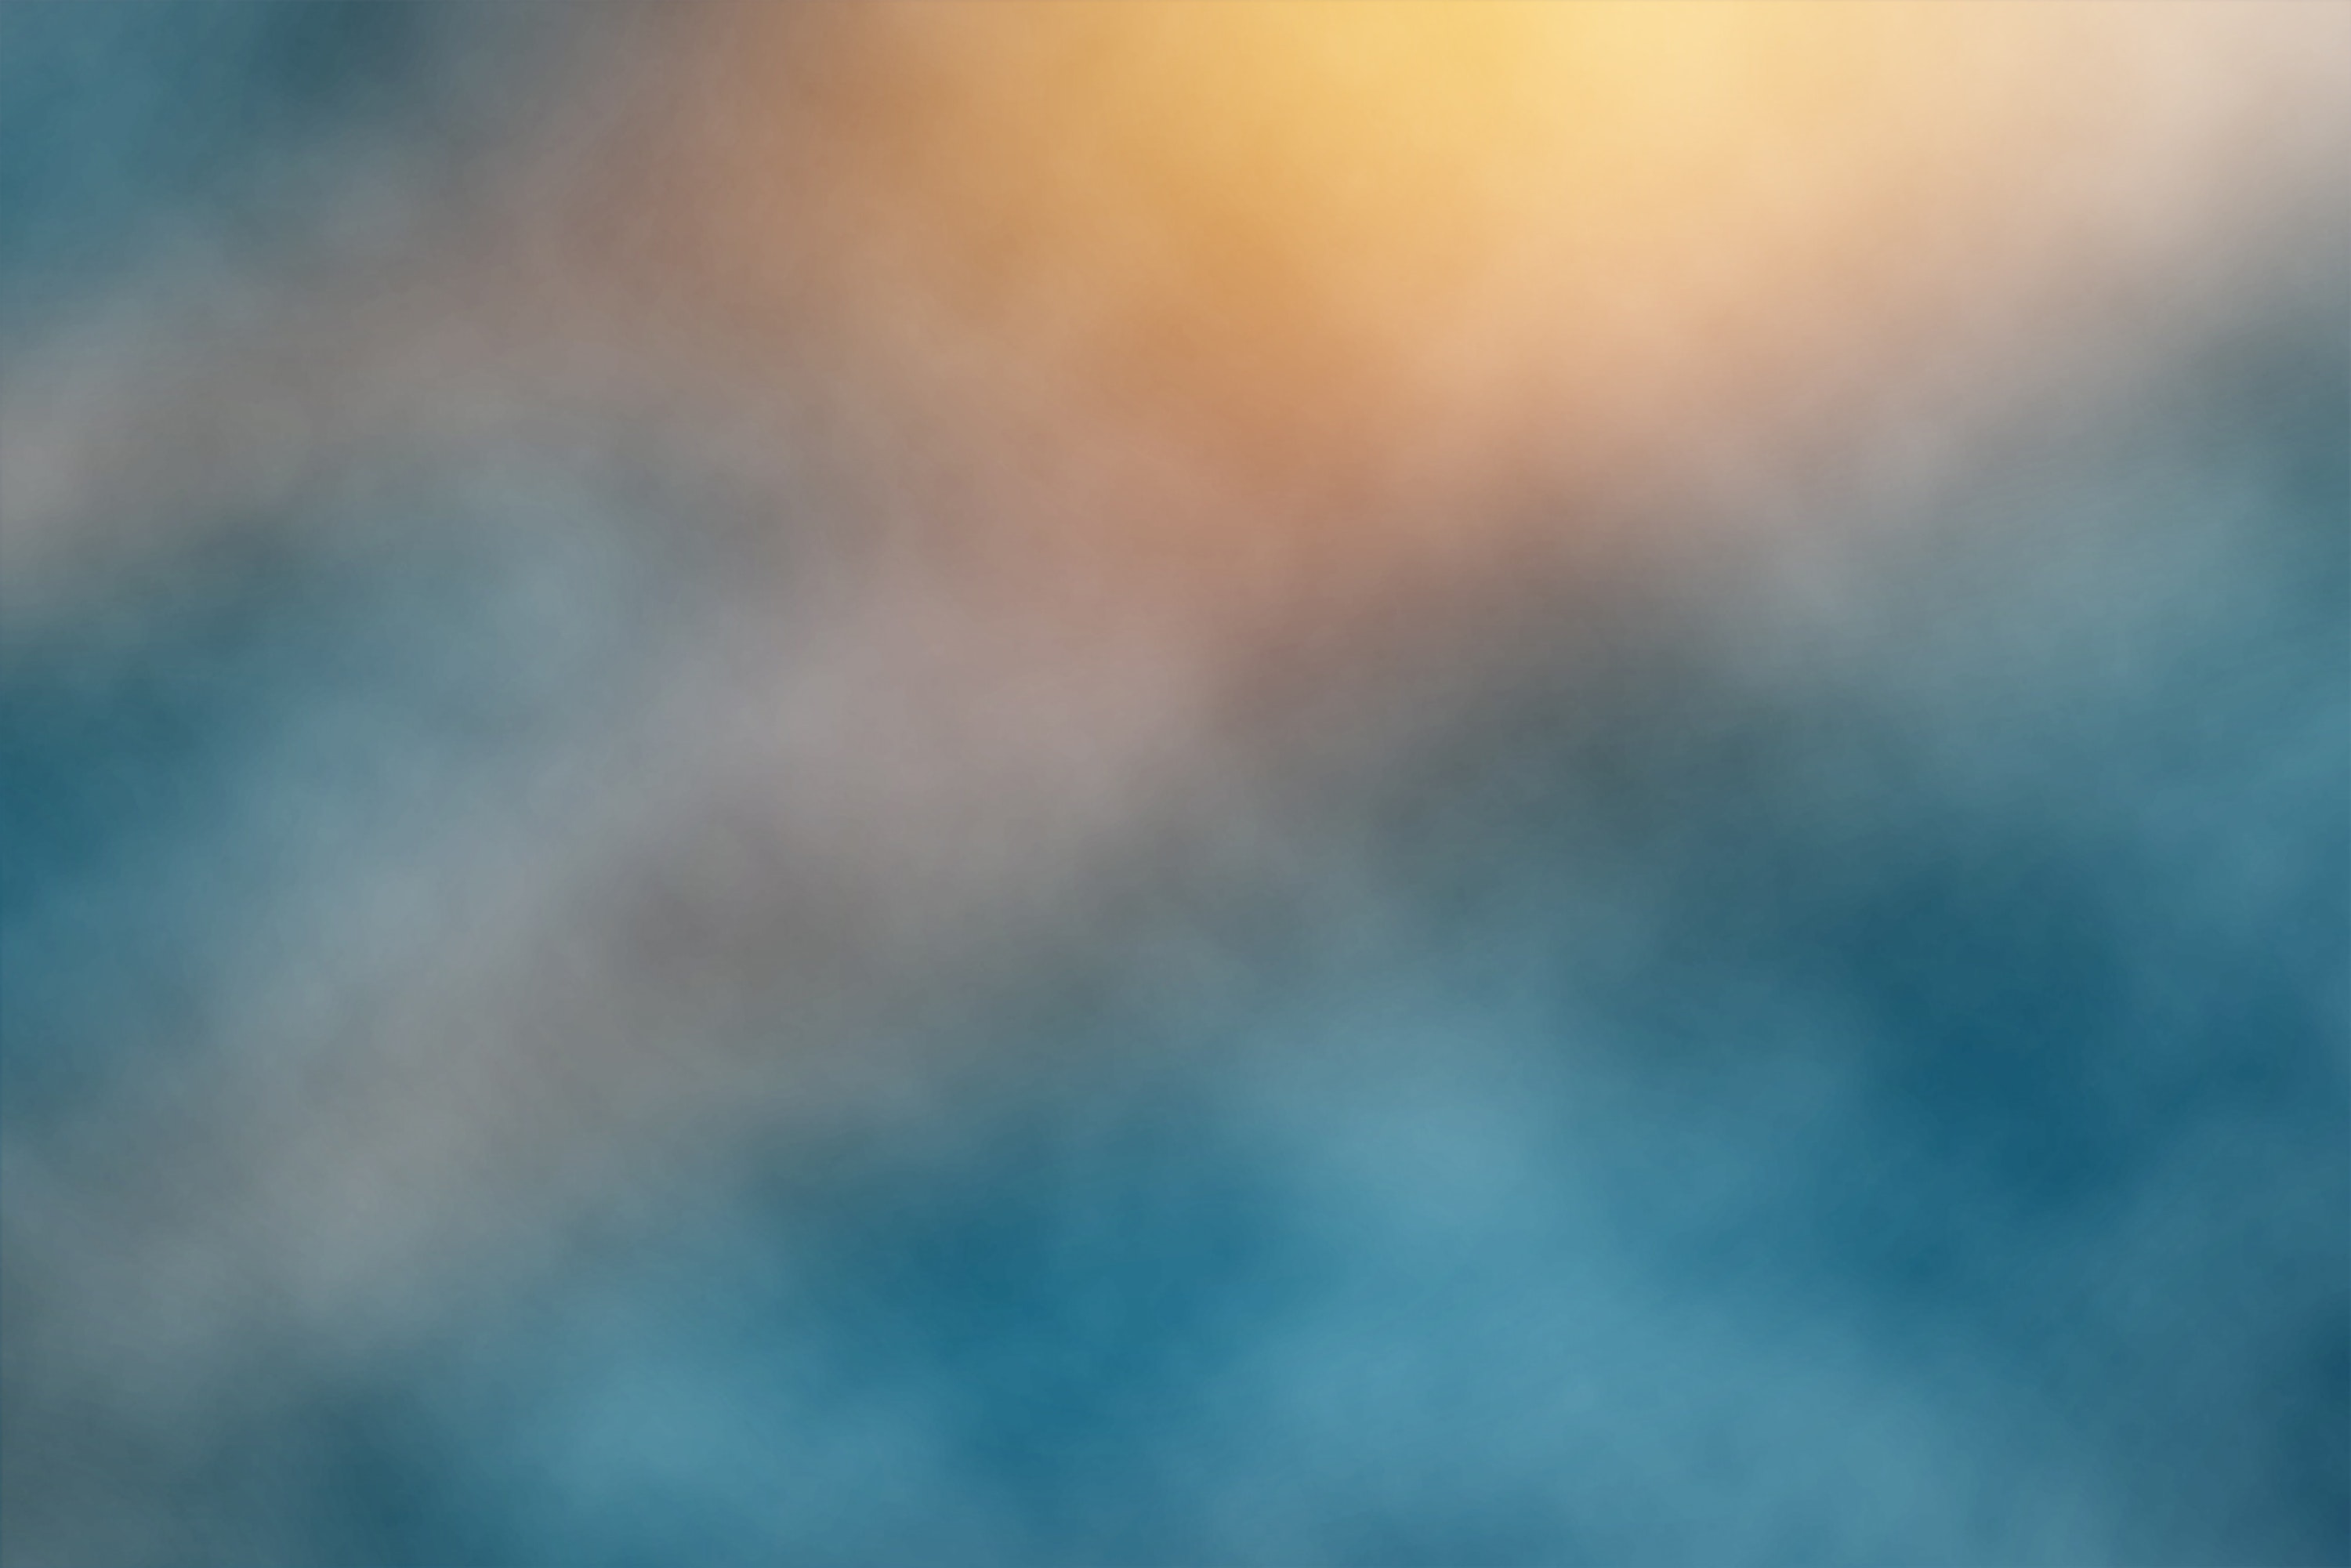
art, cloud, Tints and shades, electric blue, pattern, meteorological phenomenon, peach, horizon, tree, macro photography